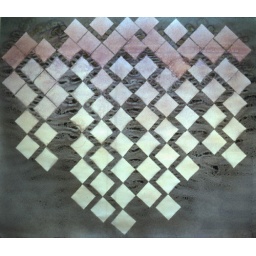
water and watercolor on paper over squares 10cm in size